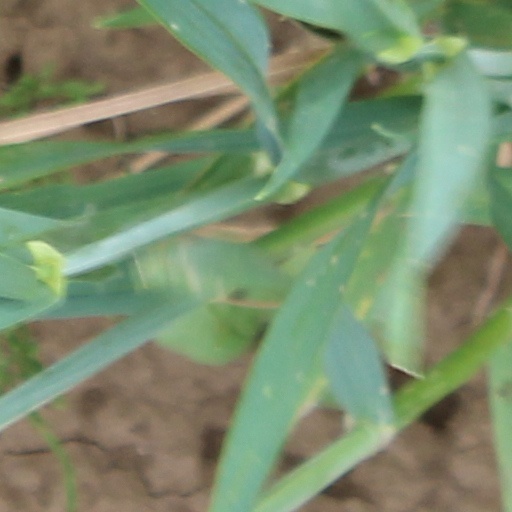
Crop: wheat